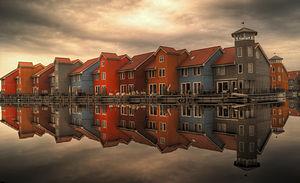
Les Pays-Bas, en forme longue le royaume des Pays-Bas, sont un pays d'Europe de l'Ouest, frontalier avec la Belgique au sud et l'Allemagne à l'est, possédant également une frontière avec la France sur l'île de Saint-Martin. Monarchie constitutionnelle comptant 17,2 millions d'habitants en 2019, le pays a pour capitale Amsterdam, bien que les institutions gouvernementales — exécutif, législatif et judiciaire — siègent à La Haye. Il est administré en quatre territoires autonomes : Aruba, Curaçao, Saint-Martin et le territoire européen, lui-même divisé en douze provinces, auxquelles s'ajoutent trois autres communes à statut spécial situées outre-mer. Géographiquement, le pays dispose de caractéristiques uniques, possédant l'une des altitudes moyennes les plus faibles au monde : environ un quart du territoire en Europe est situé sous le niveau de la mer du Nord, qui le baigne à l'ouest et au nord. 18,41 % de la superficie totale des Pays-Bas est couverte d'eau.